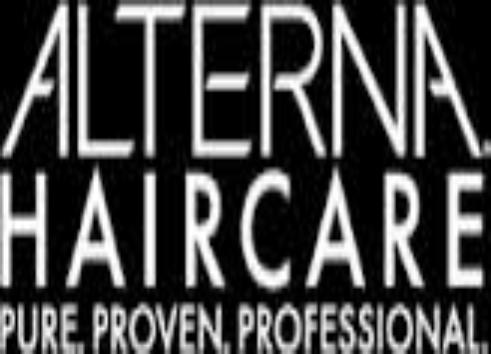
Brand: Alterna Haircare
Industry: Necessities